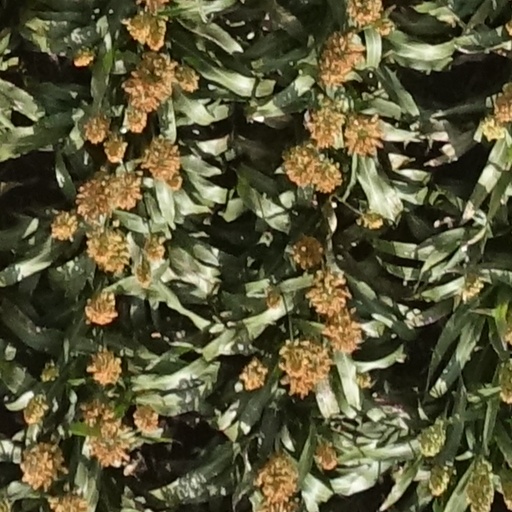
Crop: sorghum